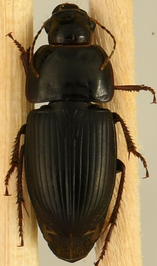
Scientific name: Anisodactylus dulcicollis
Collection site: Blandy Experimental Farm Site (BLAN), plot BLAN_003